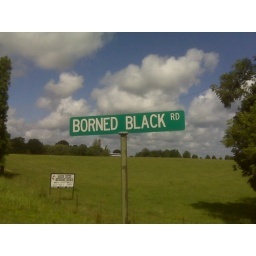
a street sign in Northern Mississippi. I really want to know the story behind this street name.